Ongata Rongai

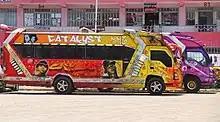
Catalyst Best Matatu in Kenya at Nganya Awards 2016 and Hulla Oop.

Rongai is popular for its pimped matatus. Matatus are the main mode of public transport in most urban areas in Kenya. Matatus in Nairobi are identified by a route number. The route number for Rongai is 125 and they operate from a terminus in Nairobi CBD along Moi Avenue next to the Haille Selassie roundabout. Rongai matatus are very colorful and are decorated with graffiti representing the latest or popular pop culture: artists, brands or anything trending. The interior is decorated with flashy lights, multiple TV screens, and speakers that entertain the commuters with very loud music. There is also free WIFI onboard and mobile charging ports.